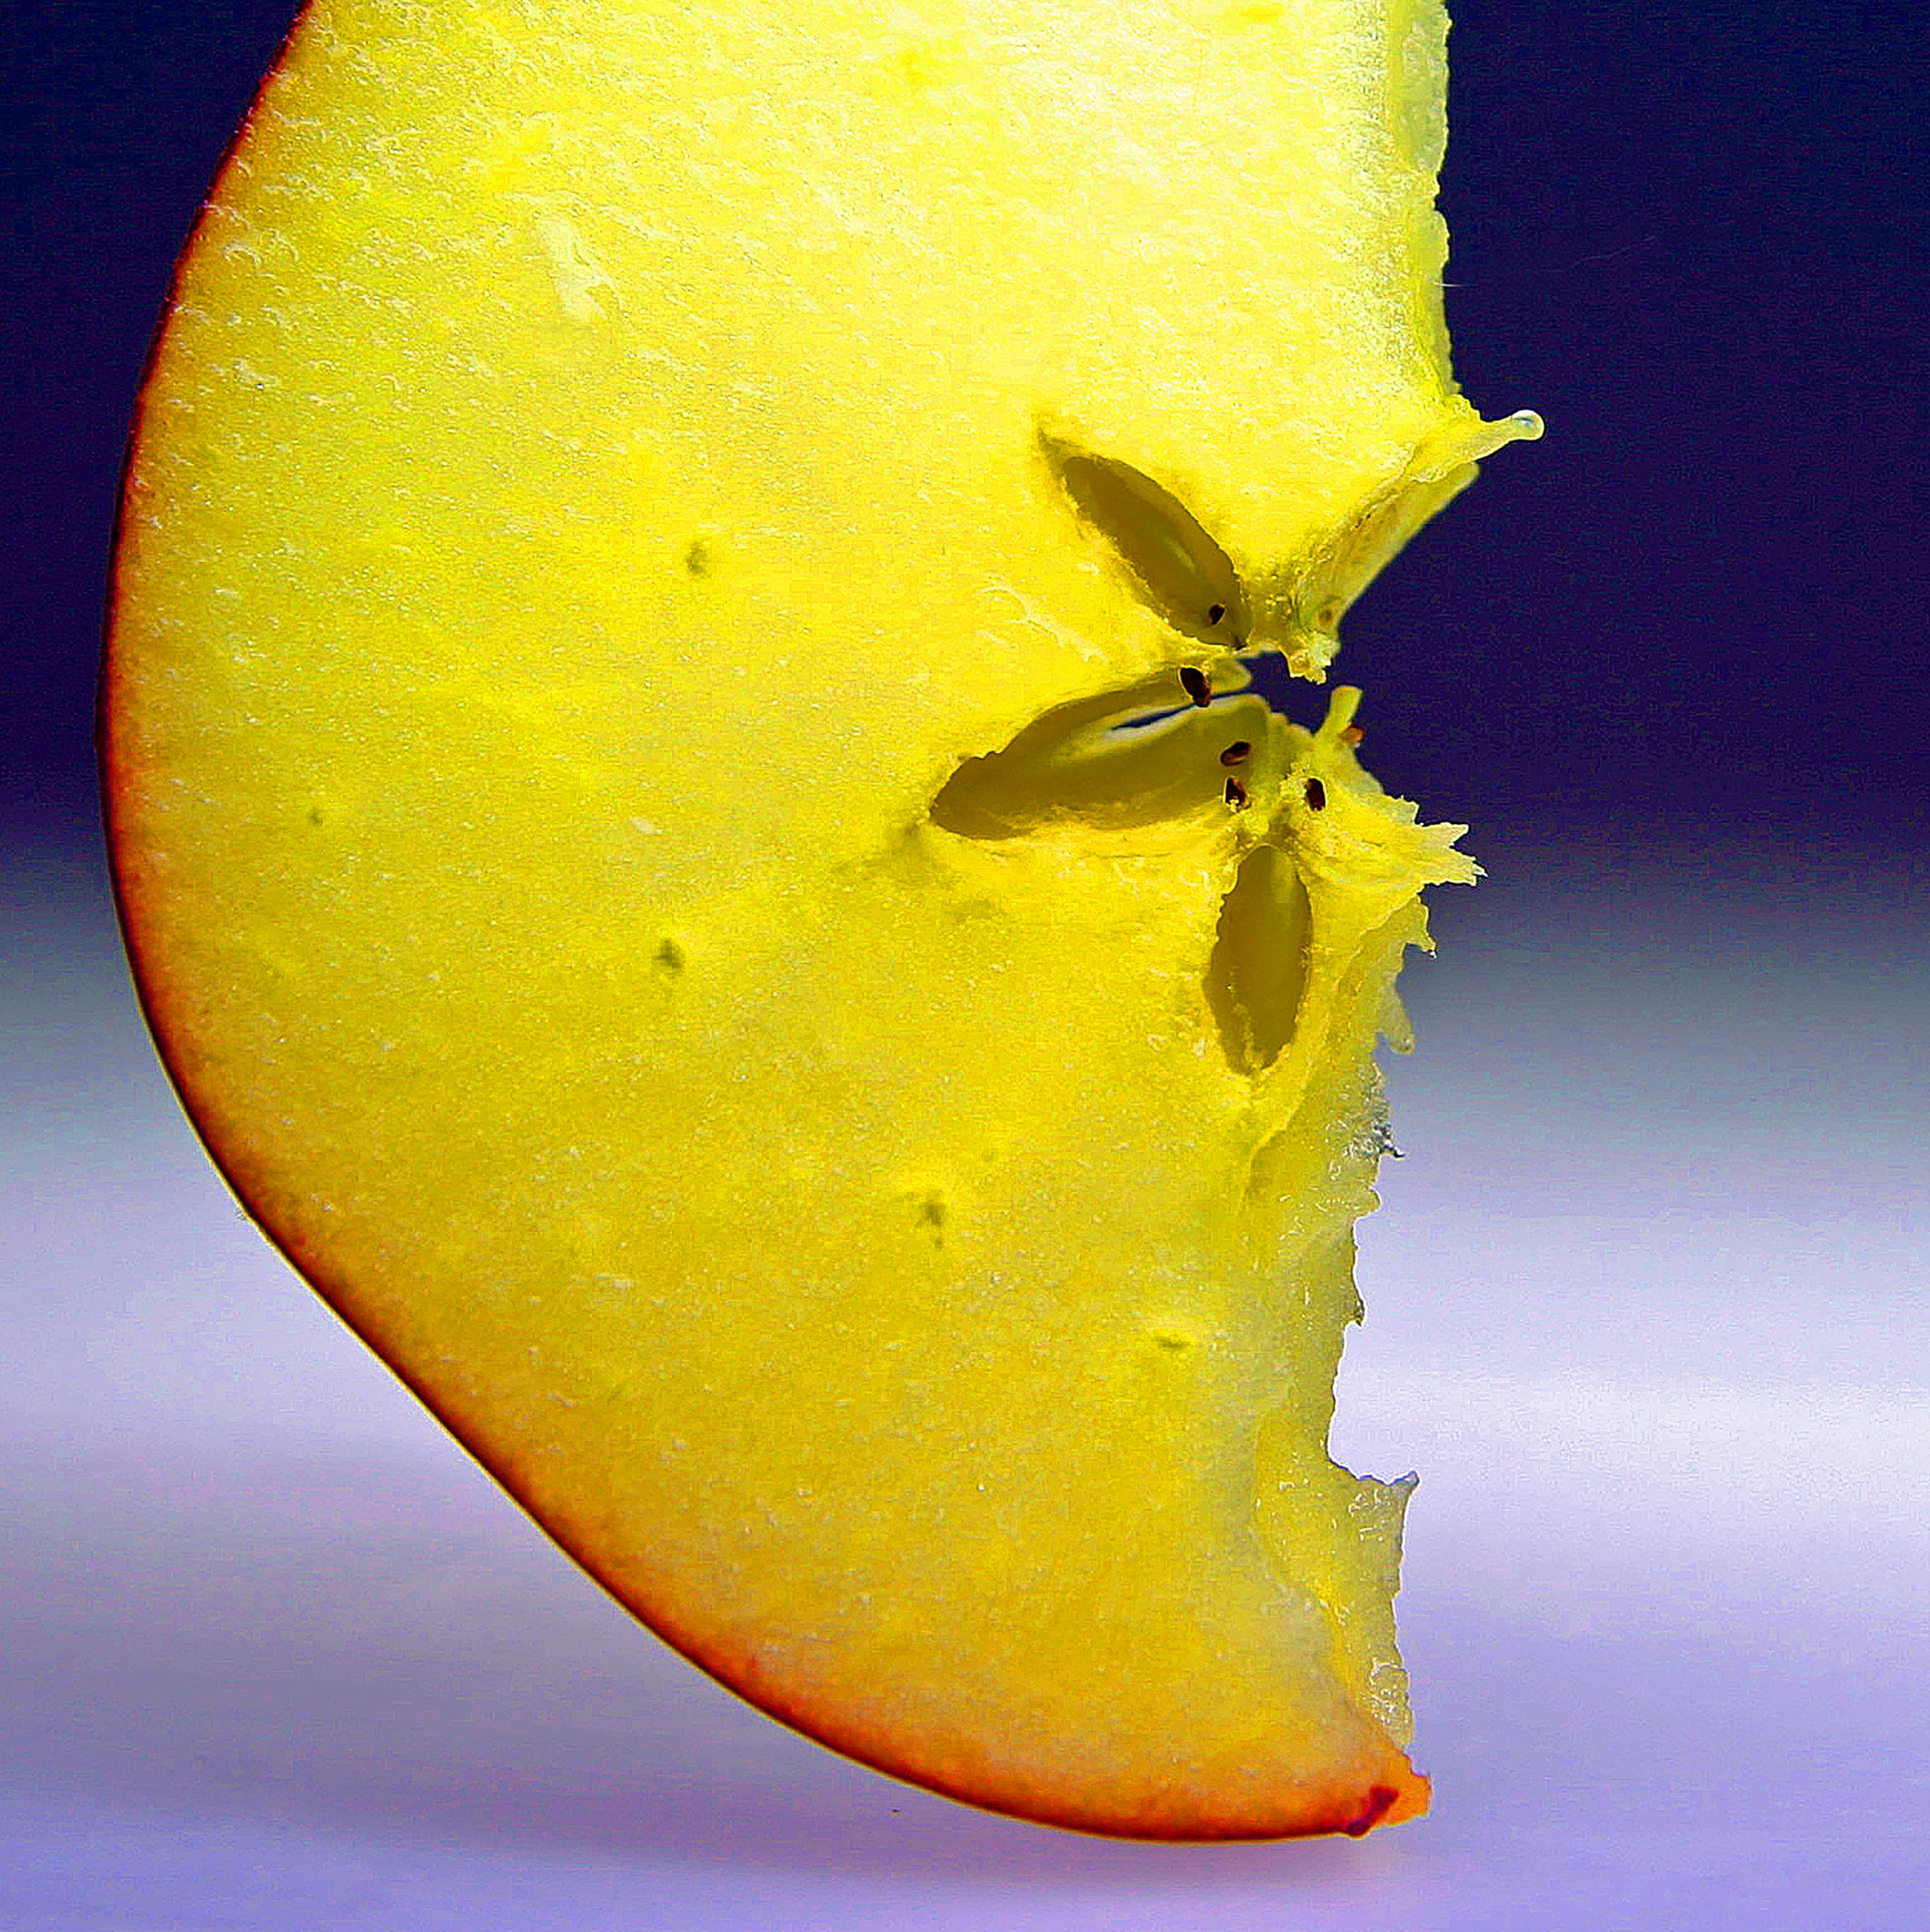
apple, plant, fruit, leaf, flower, food, produce, color, insect, yellow, close up, disc, macro photography, flowering plant, land plant, apple slice